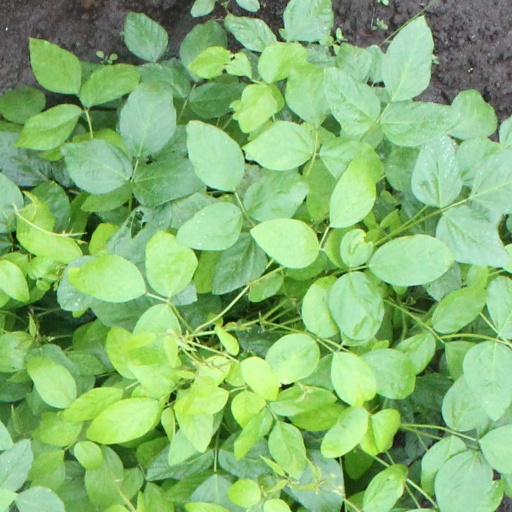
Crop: soybean